Parish of Dubbo

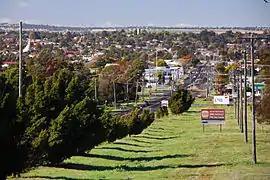
Overlooking Dubbo from the parish

Dubbo Parish (Gordon County), is a civil parish of Gordon County, New South Wales. a Cadastral divisions of New South Wales.